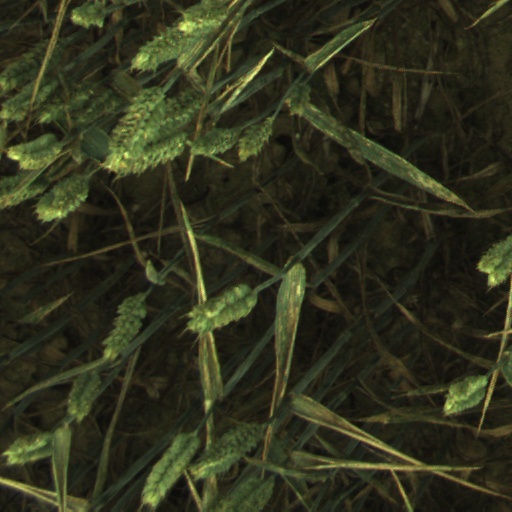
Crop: wheat